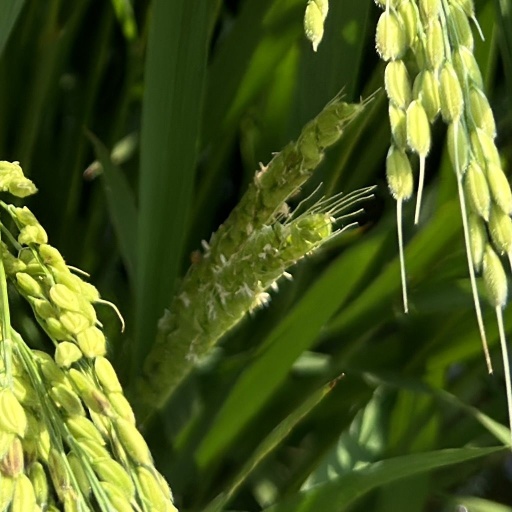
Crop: rice